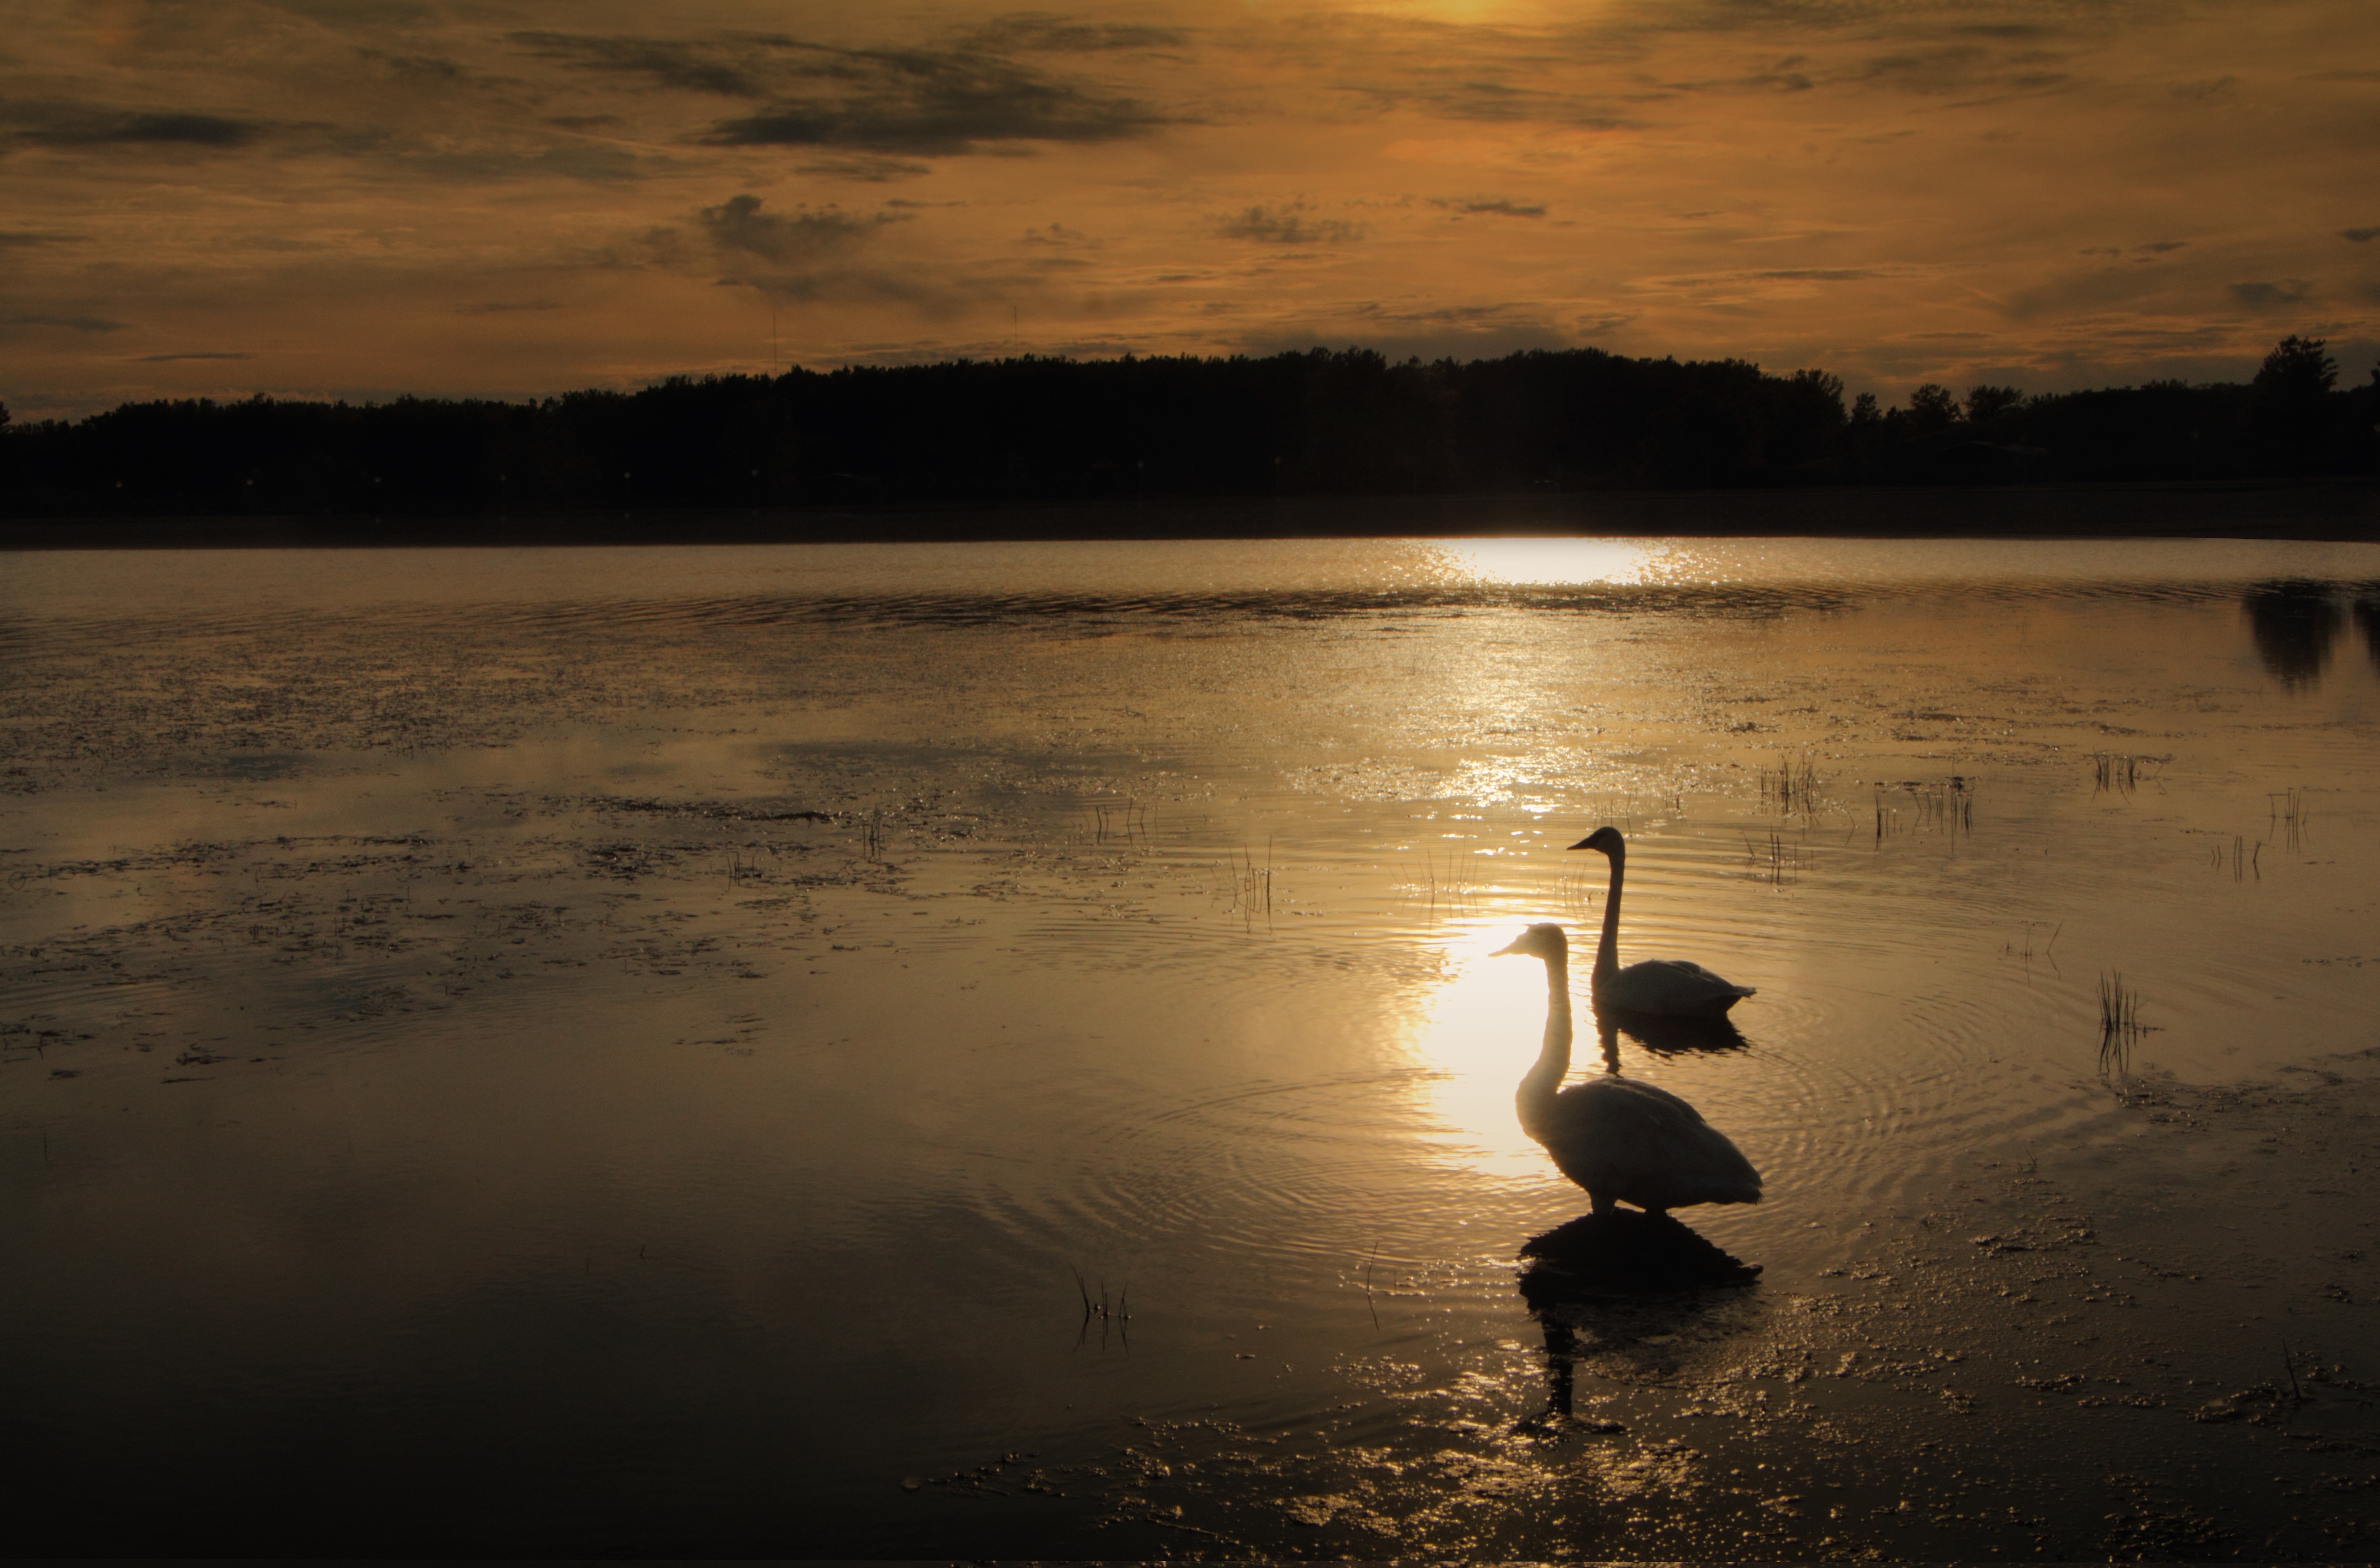
sea, water, nature, bird, cloud, sun, sunrise, sunset, sunlight, morning, shore, wave, lake, dawn, dusk, evening, reflection, swan, duck, waterfowl, water bird, atmospheric phenomenon, ducks geese and swans